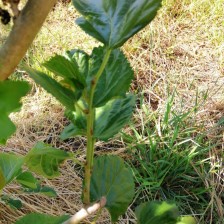
Variety: Buriram60